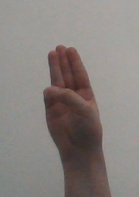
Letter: thaa